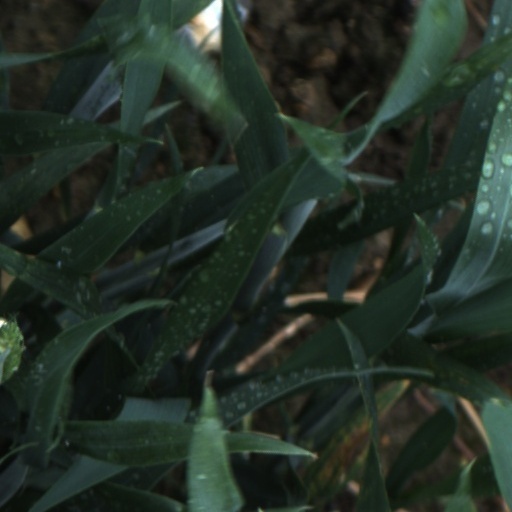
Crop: wheat